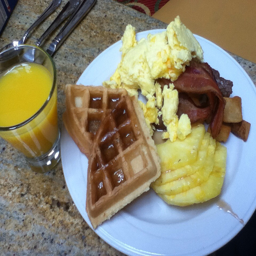
This white plate has a variety of breakfast foods on it.
there is a white plate with many breakfast foods on it
A meal has been set on a table.
A PICTURE OF WAFFLES BACON EGGS, AND JUICE
a breakfast plate of food and a beverage.